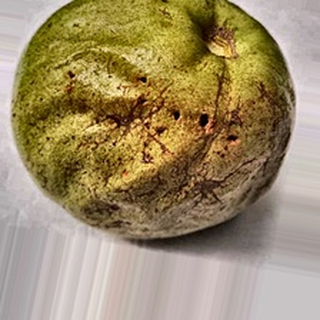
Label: guava_fruit_fly